Visionary Heads

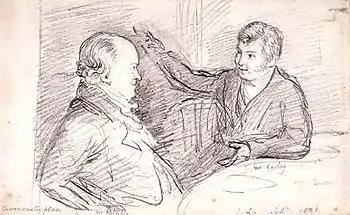
"William Blake in Conversation with the astrologer John Varley", right, by John Linnell, 1818

William Blake said he had seen visions from his young age throughout his life, and in these visions he was visited by many spirits of people from the remote past as well as by his deceased friends from whom he received his inspiration for his poetry and painting. He also believed he was personally instructed and encouraged by archangels to create his artistic works, which he said were actively read and enjoyed by the same archangels. In 1800 he wrote: “I know that our deceased friends are more really with us than when they were apparent to our mortal part. Thirteen years ago I lost a brother, and with his spirit I converse daily and hourly in the spirit, and see him in my remembrance, in the region of my imagination. I hear his advice, and even now write from his dictate.”